Afro-Cuban jazz

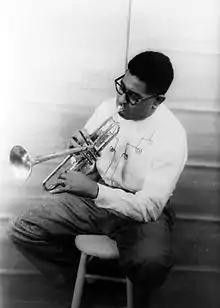

Mario Bauzá introduced bebop innovator Dizzy Gillespie to the Cuban conga drummer, dancer, composer, and choreographer Chano Pozo. The brief collaboration of Gillespie and Pozo produced some of the most enduring Afro-Cuban jazz standards.